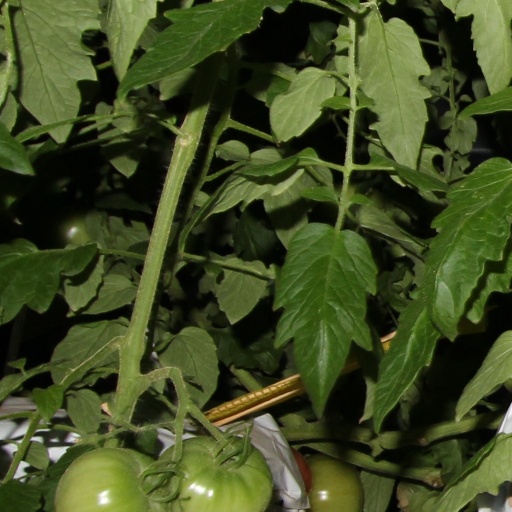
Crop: tomato